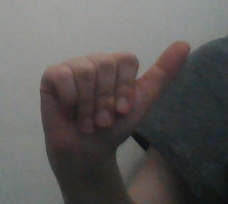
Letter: dhad